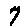
Label: 7